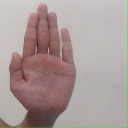
अक्षर: ध